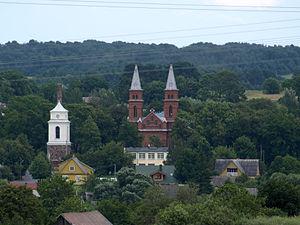
Užpaliai est un village de l'Apskritis d'Utena en Lituanie. En 2001, la population est de 877 habitants.